Fiat Croma

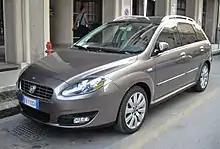
Facelifted Fiat Croma

The Croma received a facelift in November 2007, and was termed the "Nuova Croma", featuring a revised grille, headlights, rear bumper, as well as interior changes, now designated a "Station Wagon" rather than "Comfort Wagon". The "Nuova Croma" was only sold in mainland Europe, excluding the United Kingdom.